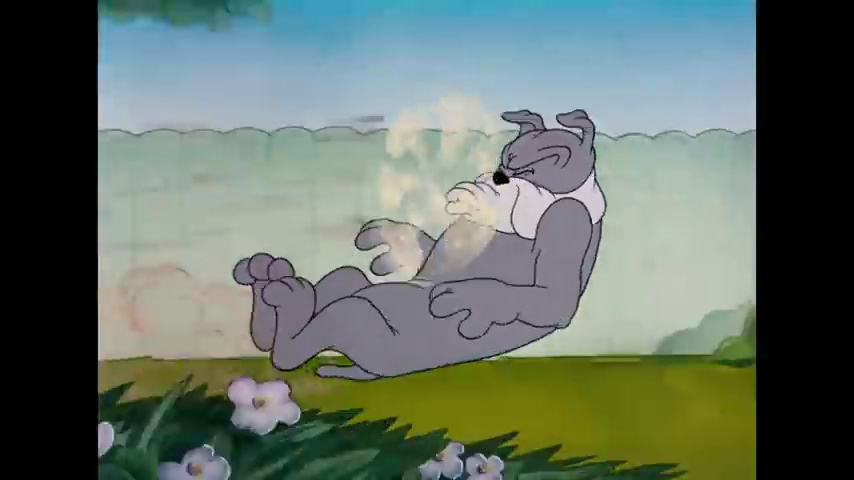
Portrait style: Cartoon Portrait